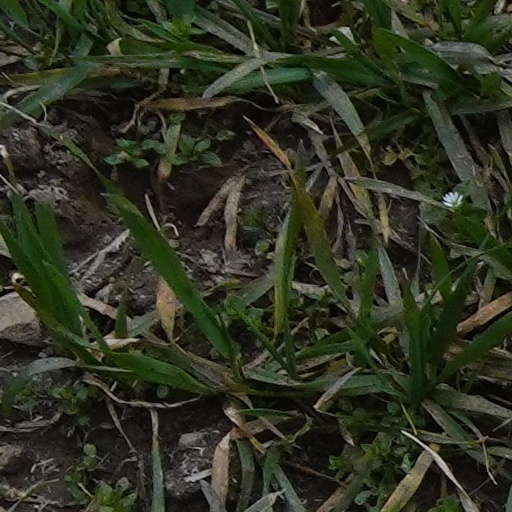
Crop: wheat